Brachytherapy

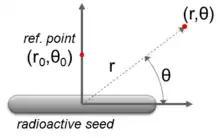
Dose calculation geometry

The calculation of radiation dose from radioactive seeds is crucial in the planning and administration of brachytherapy treatments. Most modern calculation are done using the formalism published by the American Association of Physicists in Medicine. For the geometry in figure 1, this formalism uses five parameters.